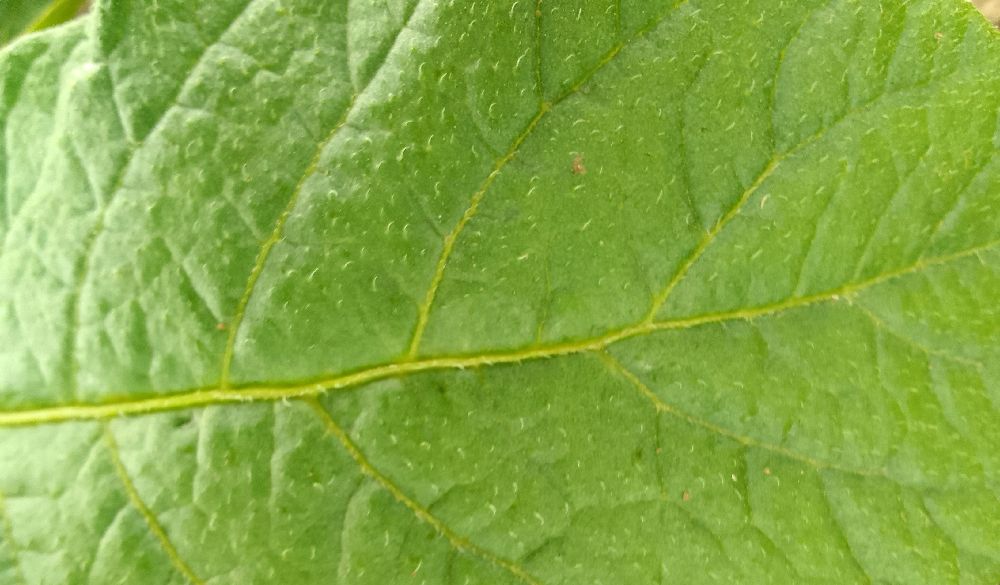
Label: Healthy